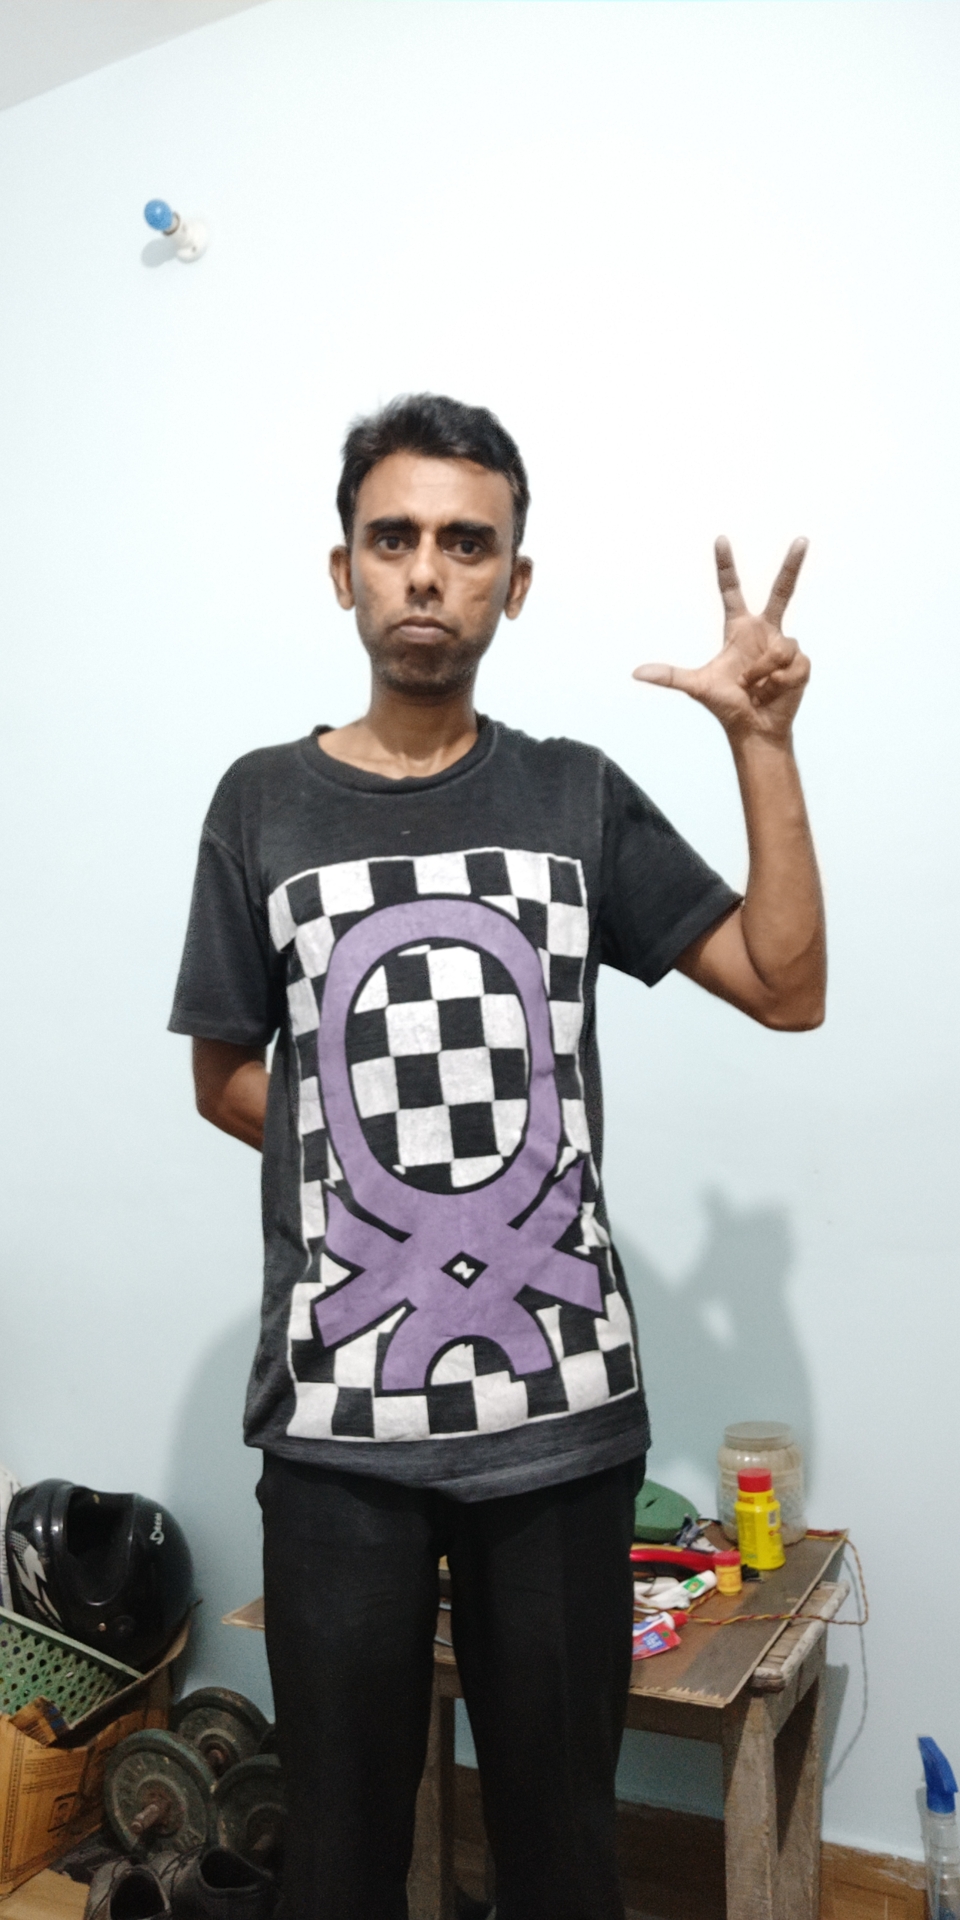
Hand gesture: three2